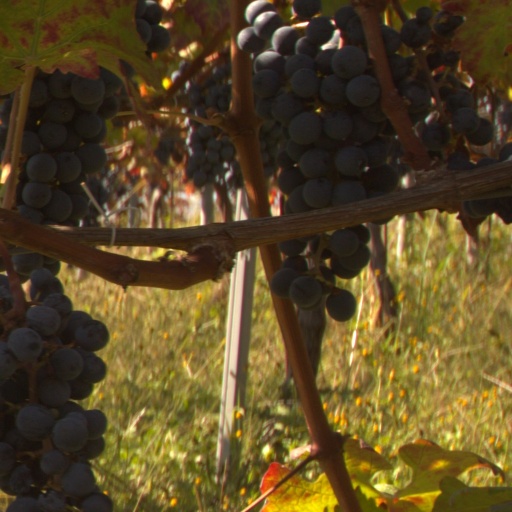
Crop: grape